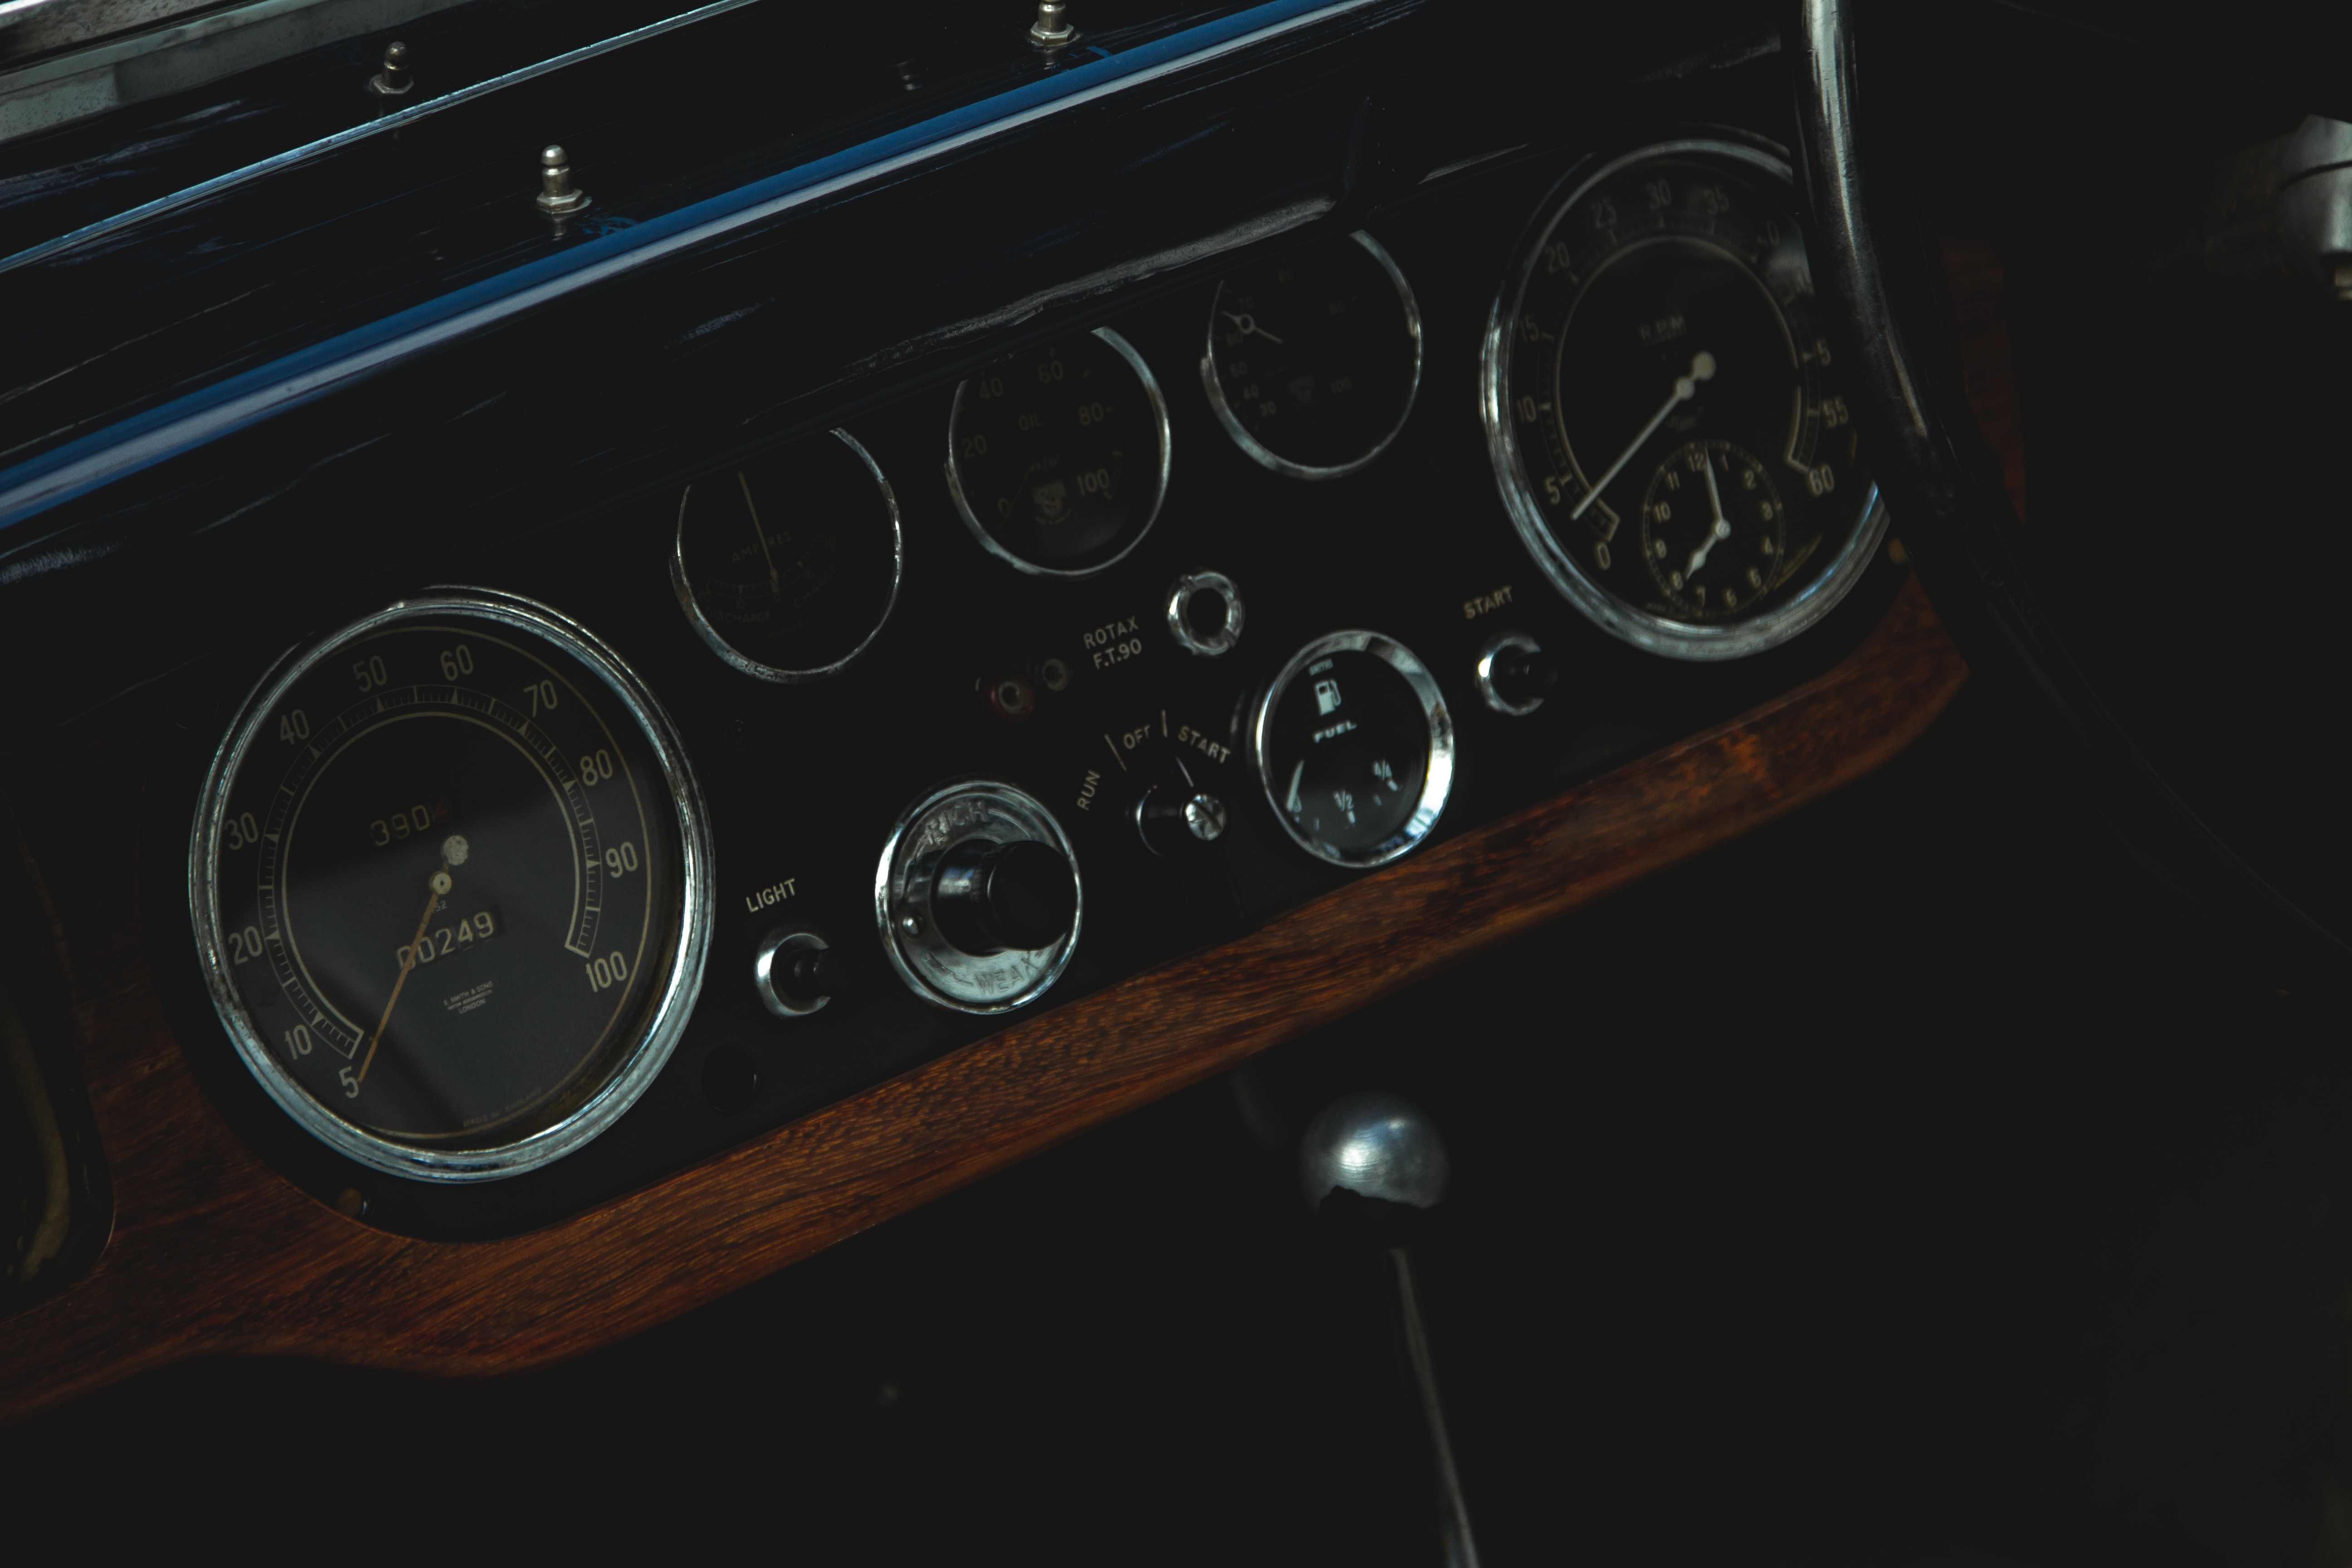
vehicle, car, vintage car, classic car